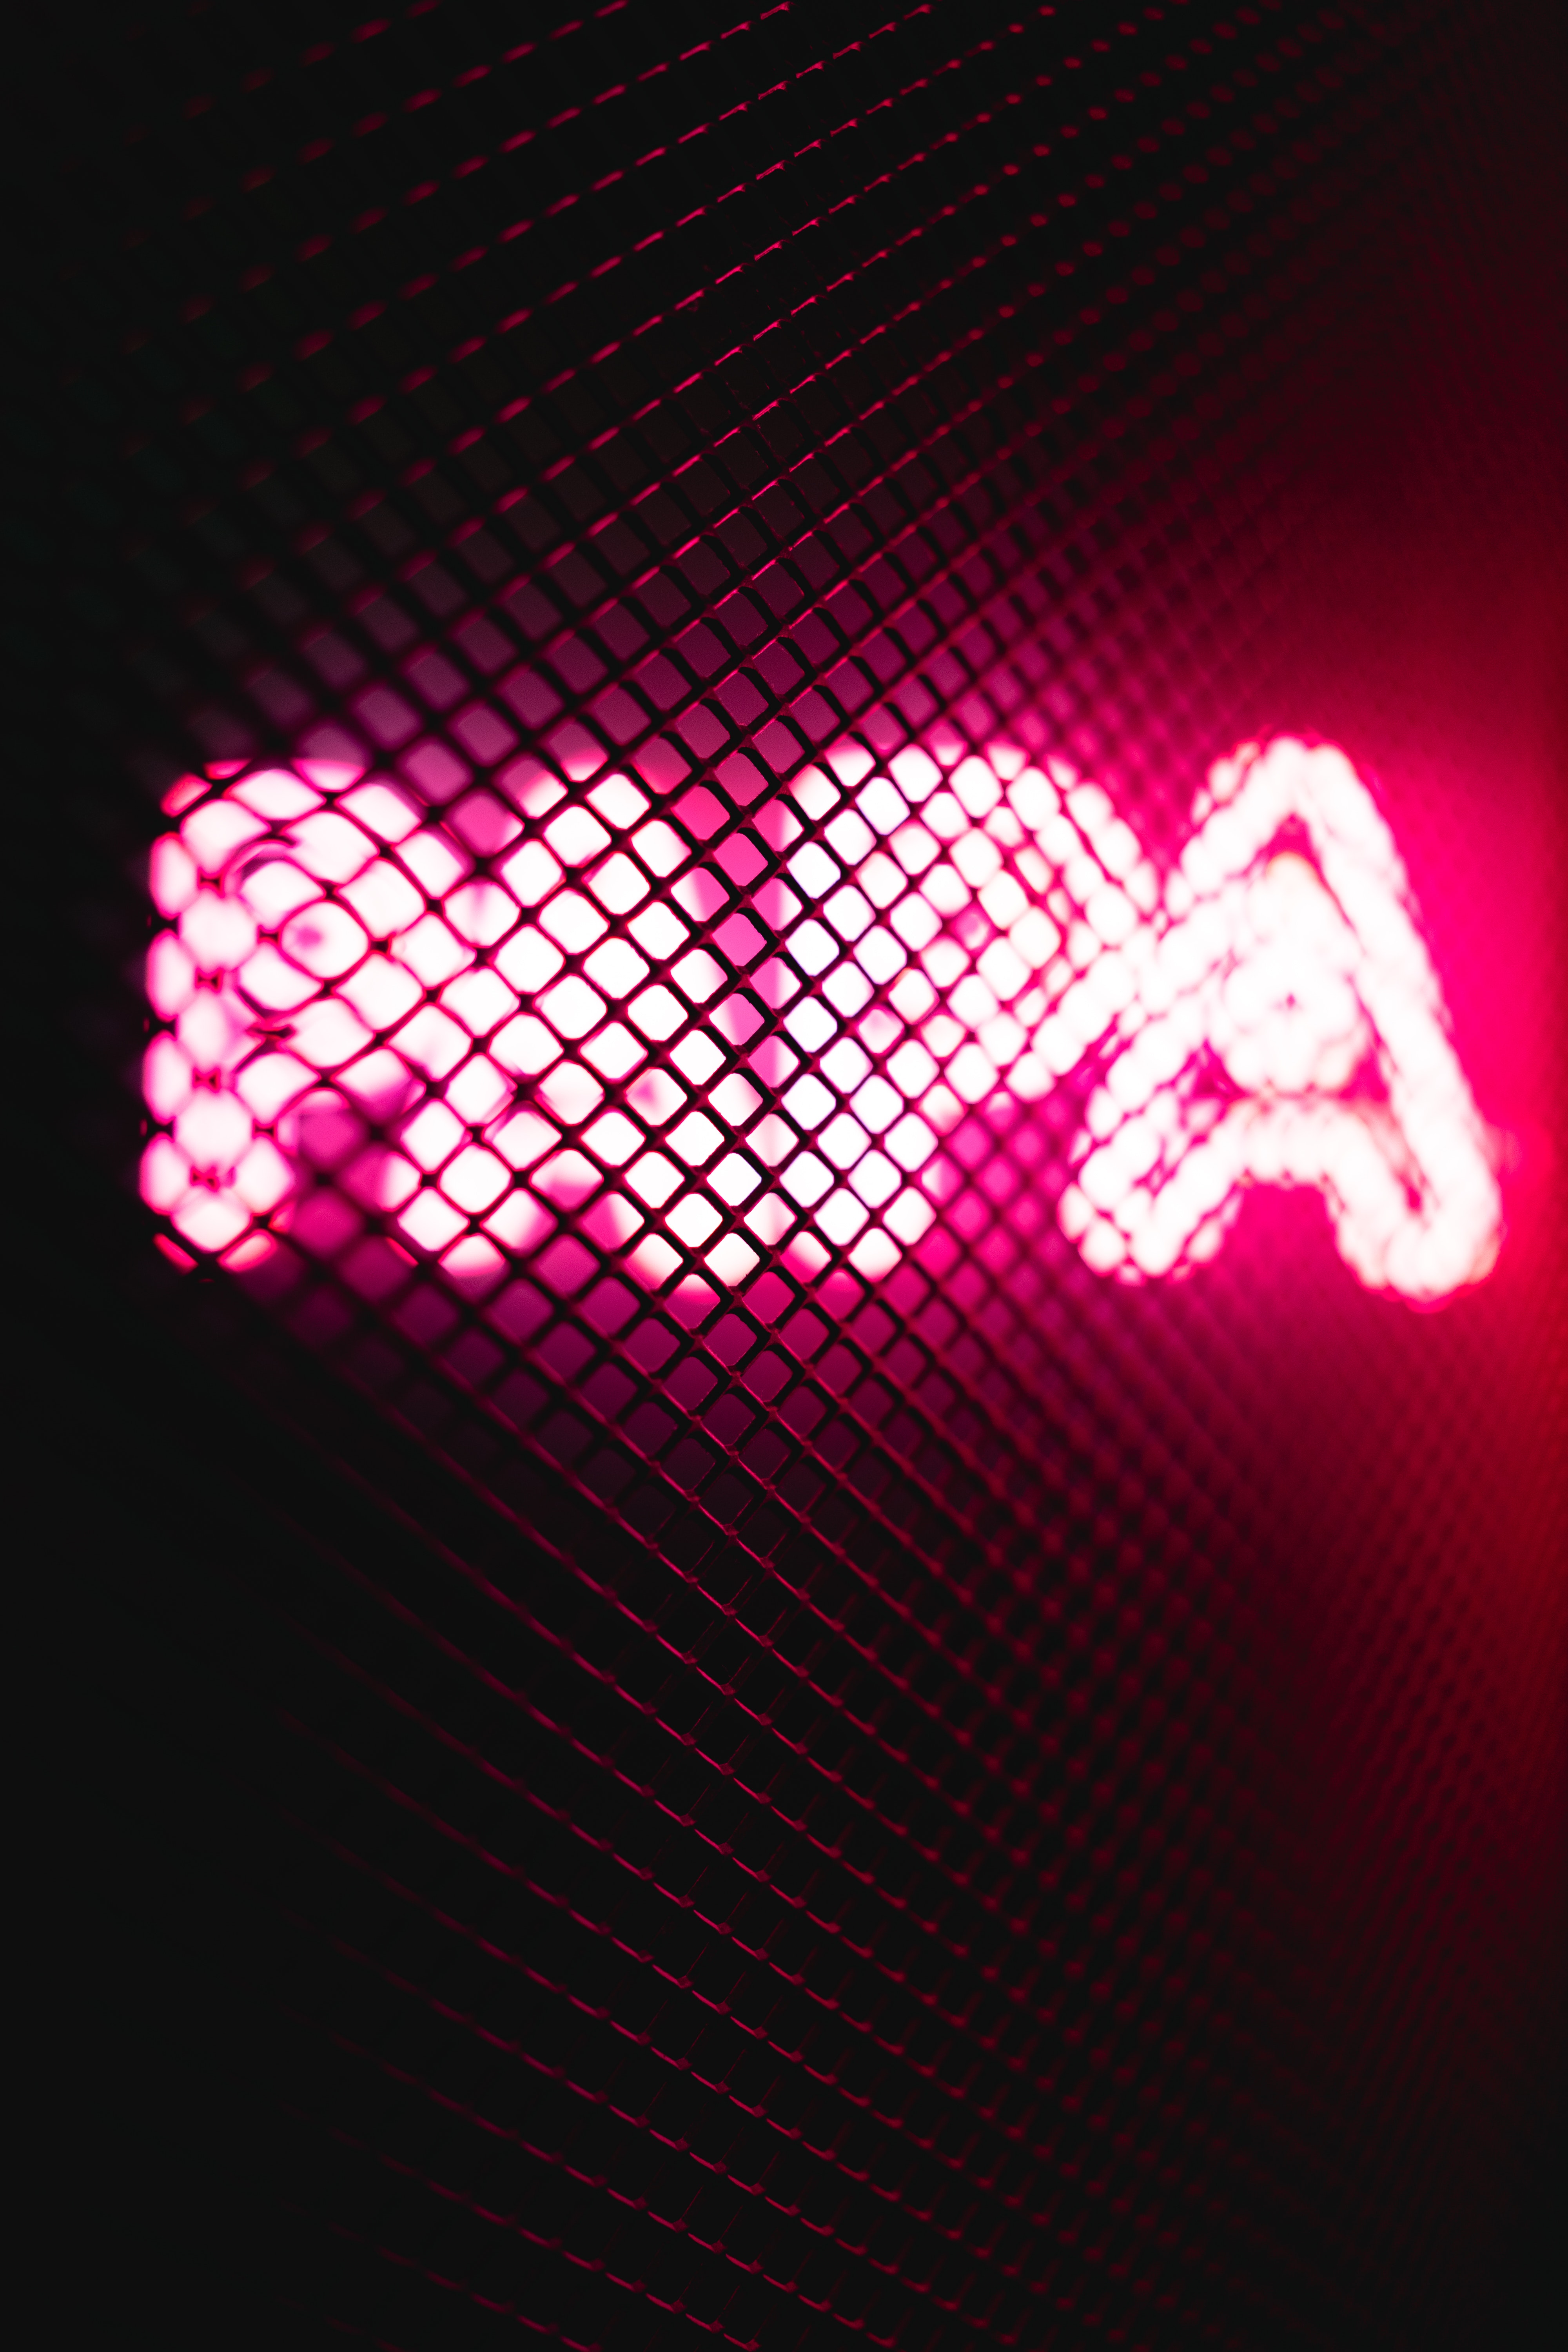
light, red, Visual effect lighting, lighting, magenta, pink, neon, design, technology, font, graphics, graphic design